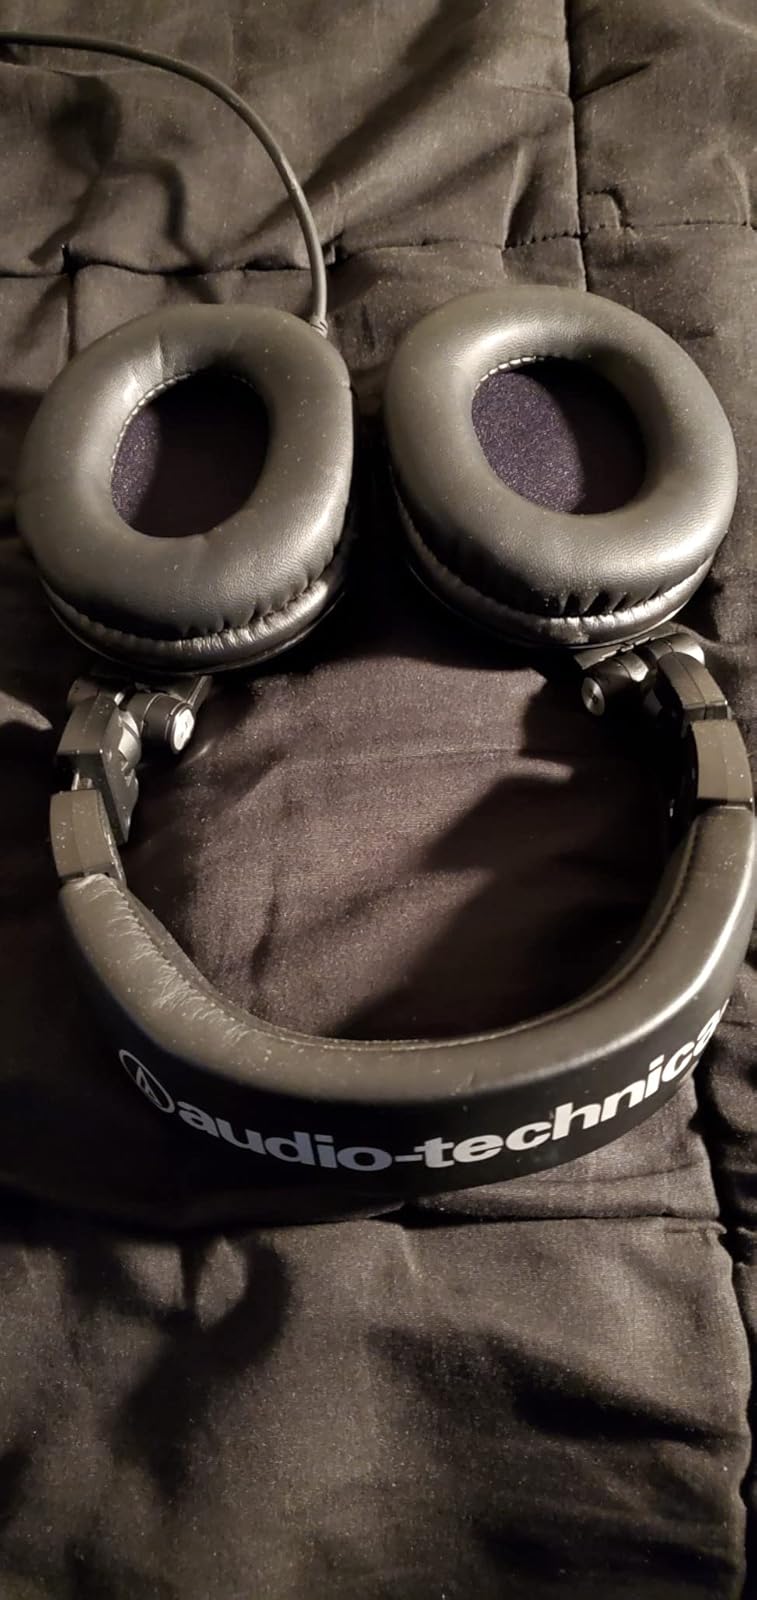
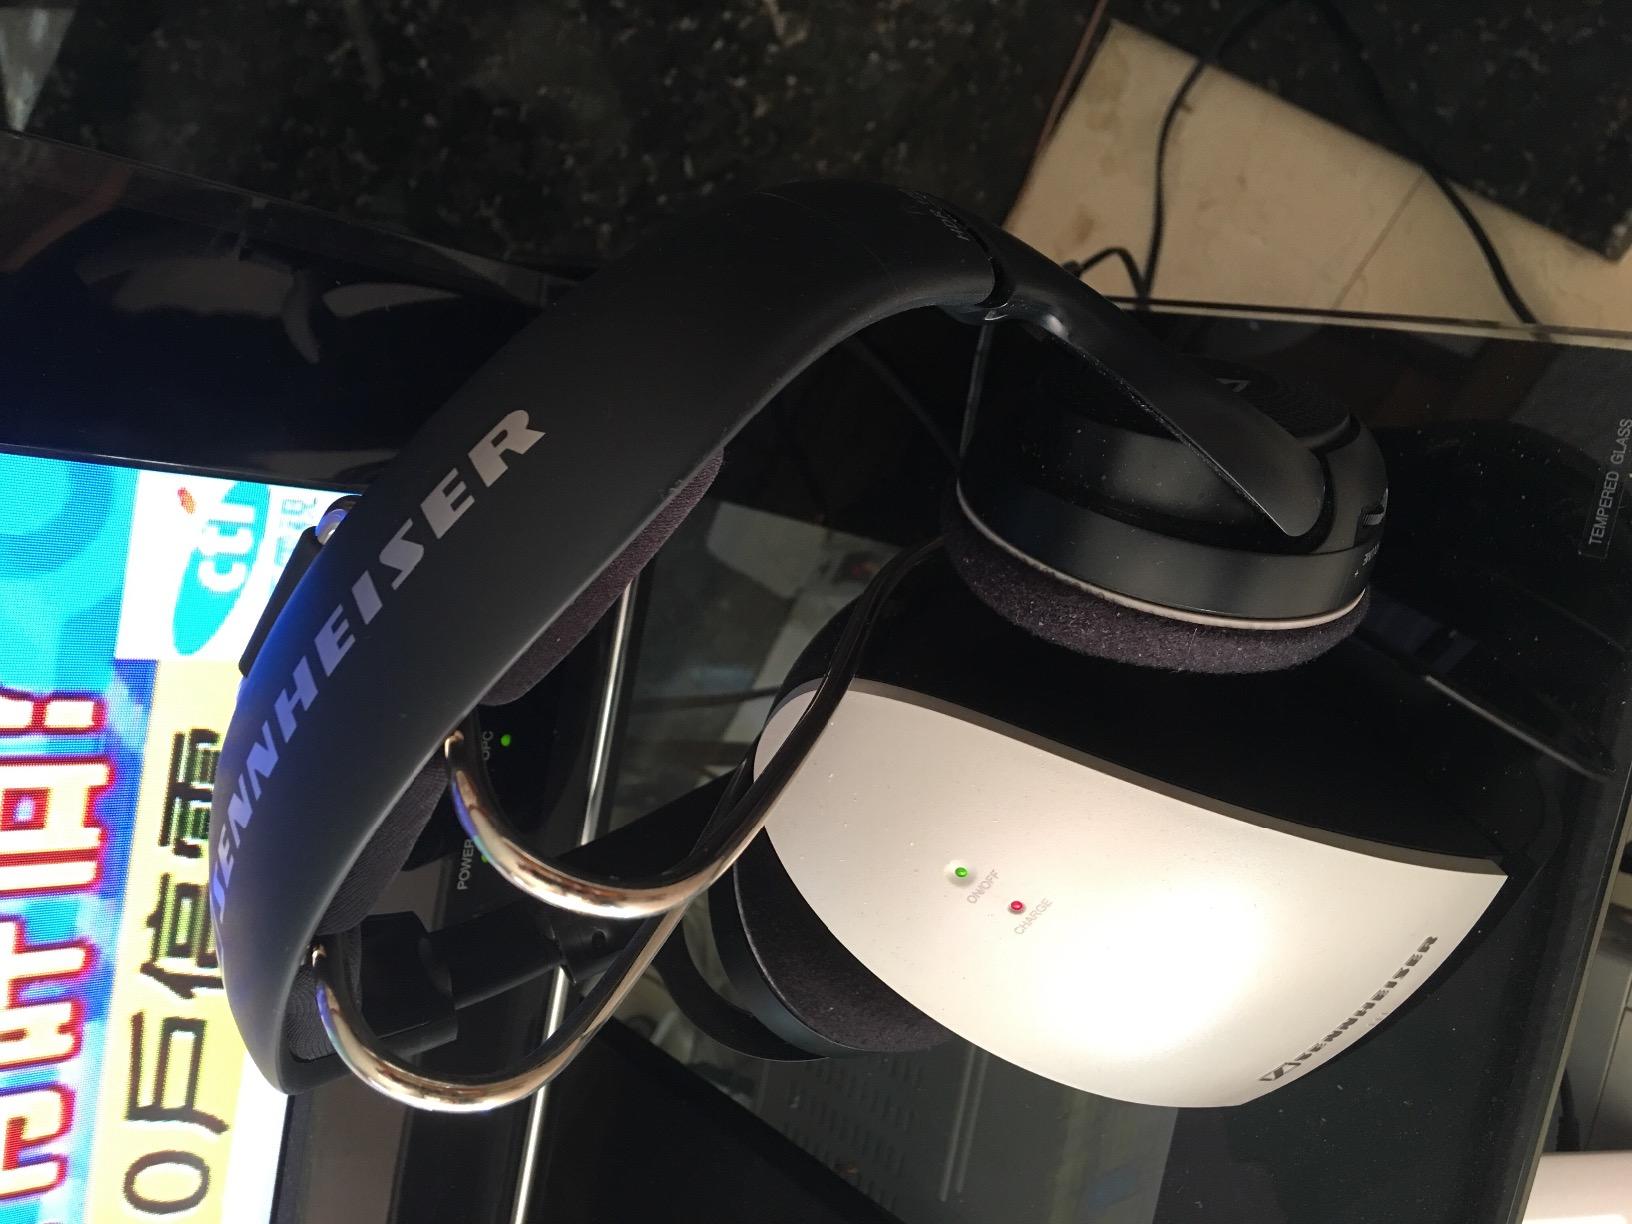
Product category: headphones
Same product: no